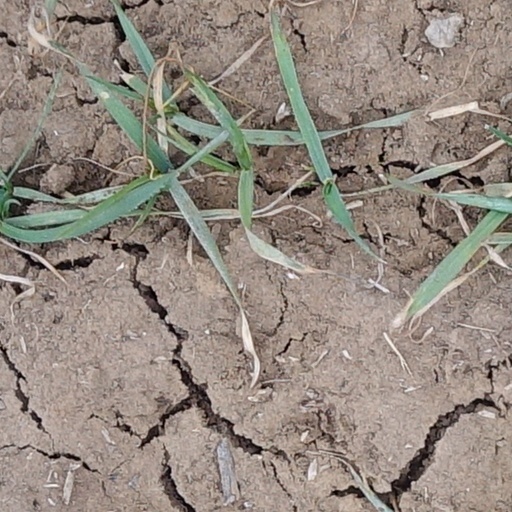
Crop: wheat